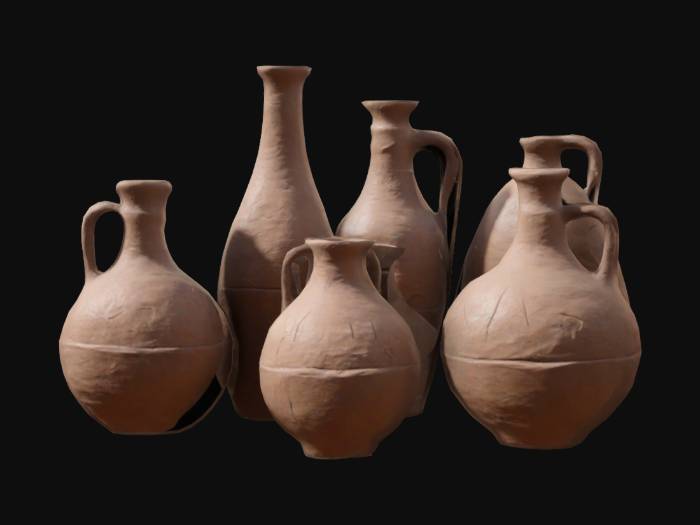
미적 점수 (1~10점): 8